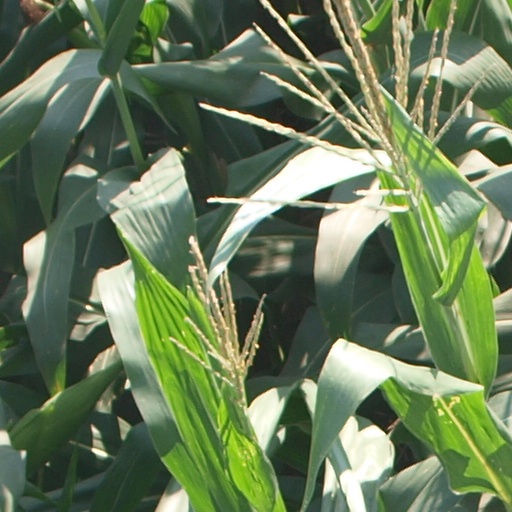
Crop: maize; corn